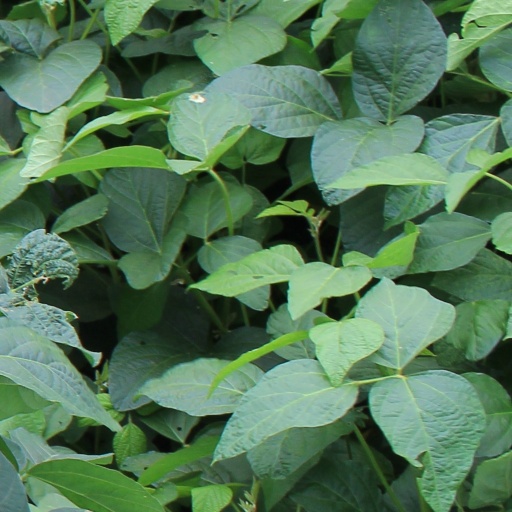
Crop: soybean